Chiran tea

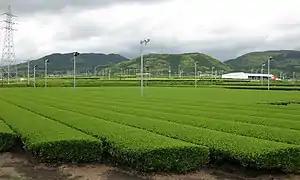
A tea plantation in Kagoshima

Villagers started growing teas in fields in 1872. In 1934, a tea factory was built. In 1938, the tea made there was presented to the emperor of Japan. The mild climate and fertile soil near the volcano Sakurajima are suited to growing tea.